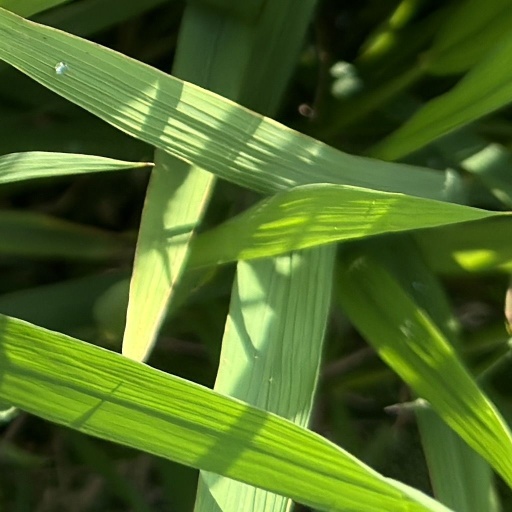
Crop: rice